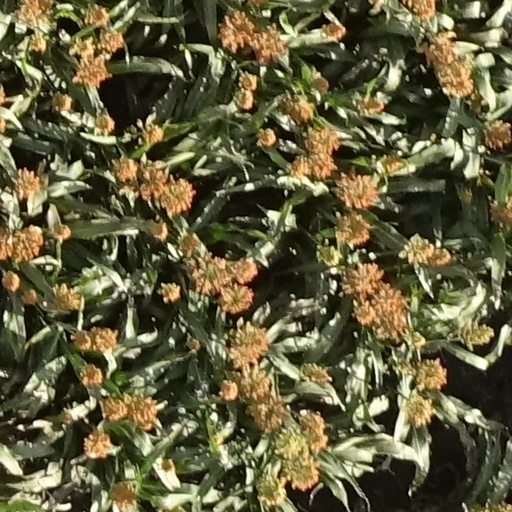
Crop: sorghum